VAV (group)

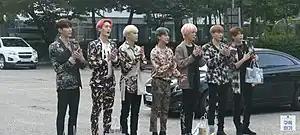
VAV in 2018

VAV (shortened from Very Awesome Voice) is a South Korean boy band formed by A Team Entertainment (formerly AQ Entertainment). The group consists of six members: St.Van, Ace, Ayno, Jacob, Lou and Ziu. They debuted on November 2, 2015, with the EP, "Under the Moonlight".